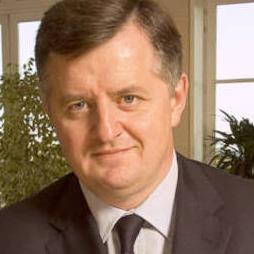
Age: 50